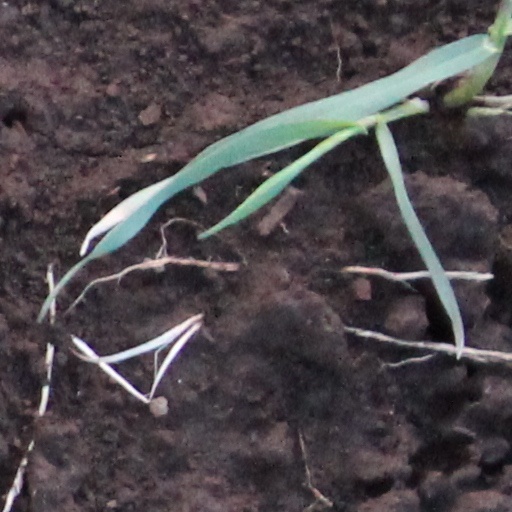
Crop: wheat